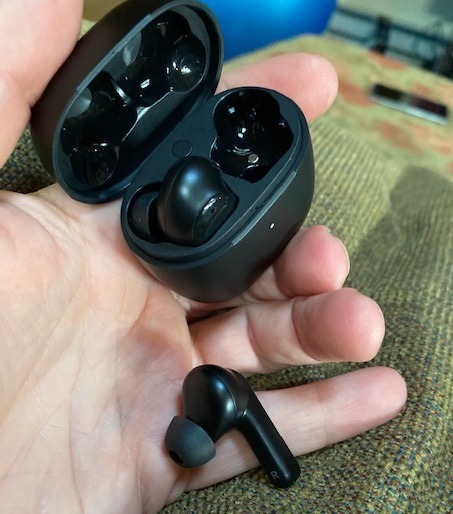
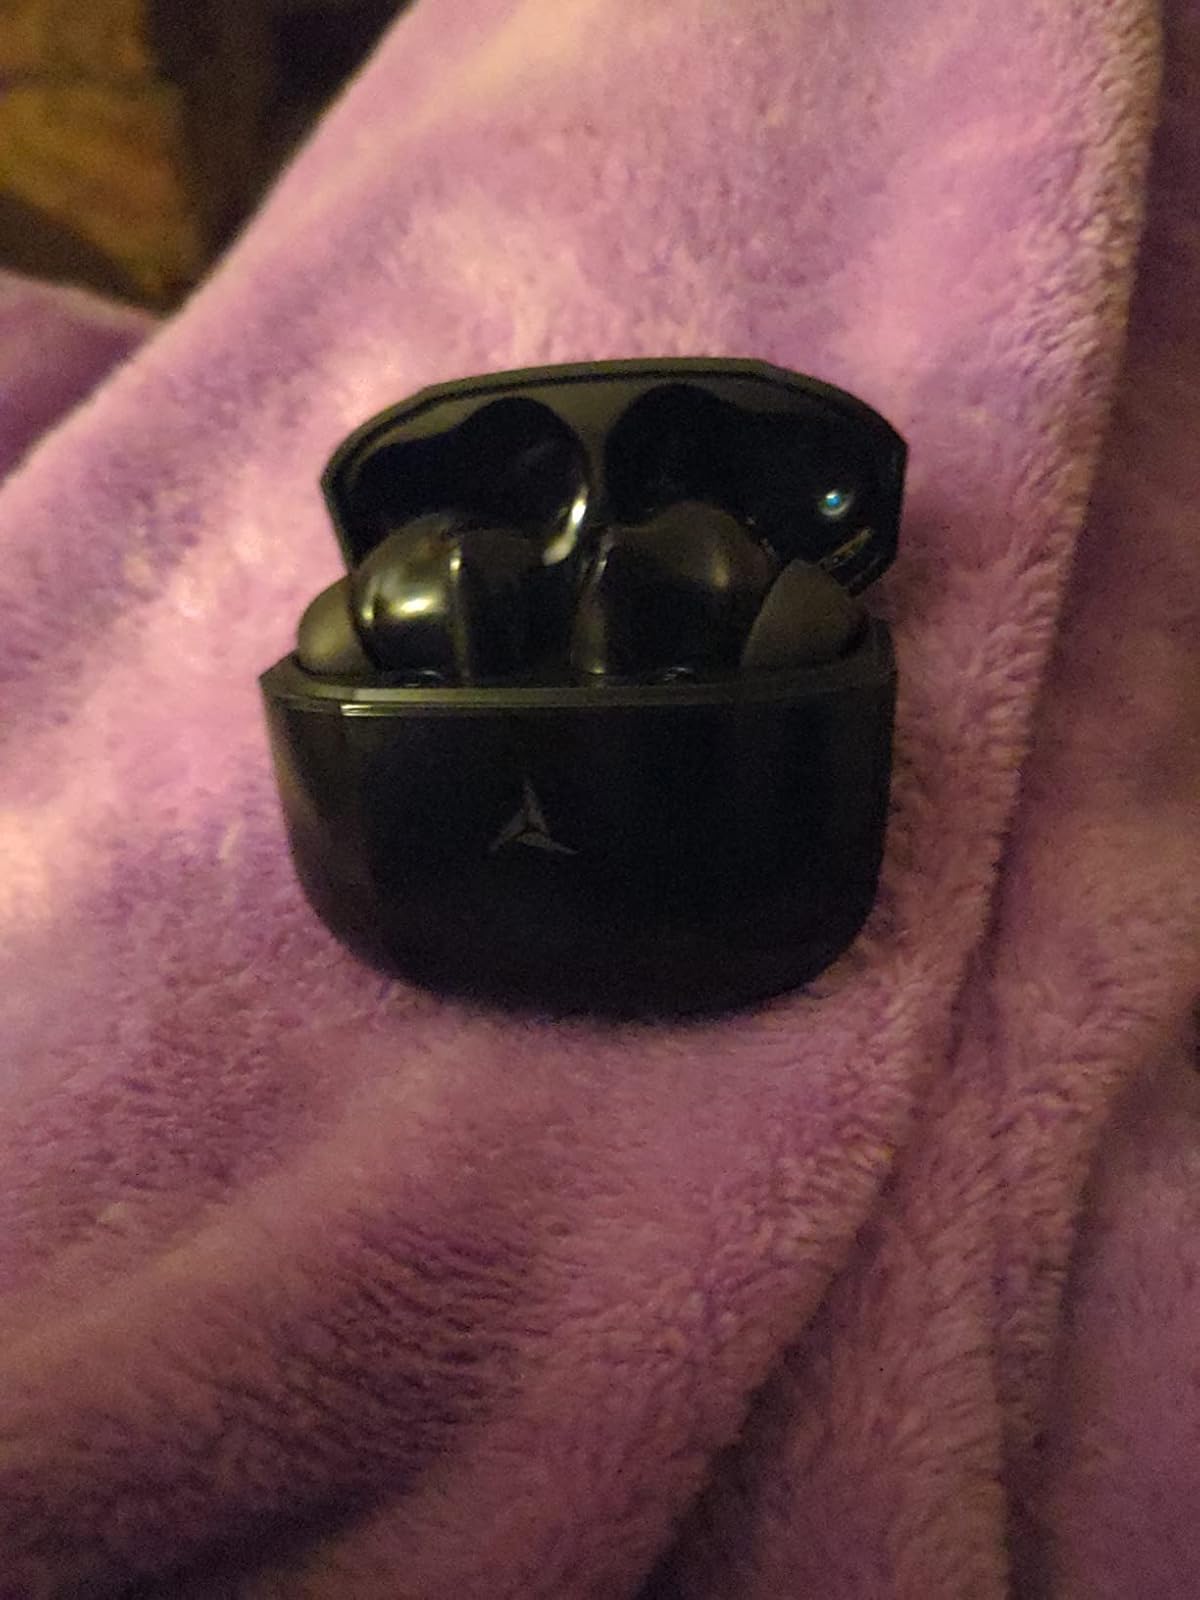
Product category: earbuds
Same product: no